Velké Hoštice

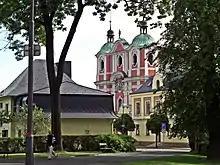
Church of Saint John the Baptist

Velké Hoštice Castle is a late Baroque castle with rich Rococo decor. Today the castle is owned by the municipality. The castle is used for social and commercial purposes, and houses an archaeological exhibition and an exhibition of recent history of the municipality.